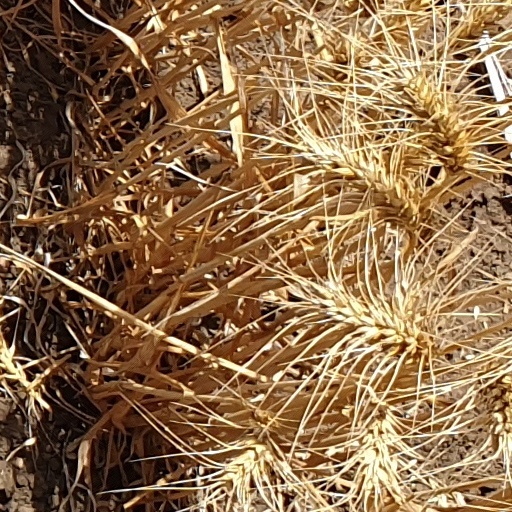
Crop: wheat